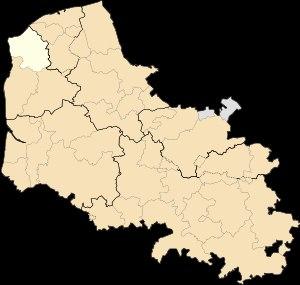
Depuis le 1ᵉʳ janvier 2017, le département du Pas-de-Calais compte 19 établissements publics de coopération intercommunale à fiscalité propre dont le siège est dans le département, dont un qui est interdépartemental. Par ailleurs quatre communes sont groupées dans une intercommunalité dont le siège est situé hors département.